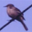
Label: bird